Gallowgate railway station

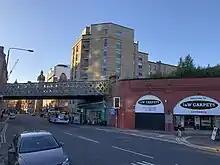
Current (2023) image of the station's location. The entrance was on the right

Gallowgate railway station was a station on the City Union Line in Glasgow, Scotland. It was situated a short distance east of Glasgow Cross at the junction of Gallowgate and East Nile Street, today Molendinar Street.